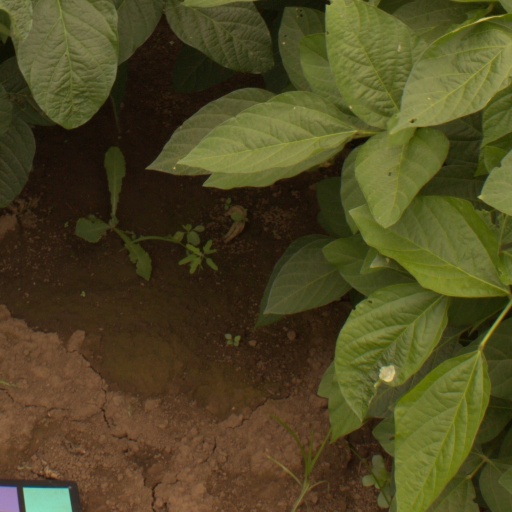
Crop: soybean